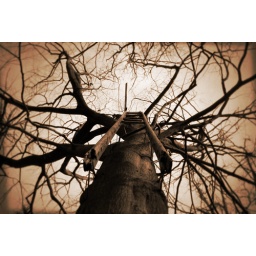
sepia wooden ladder in tree in royal gardenssuggestion to view it large ;)